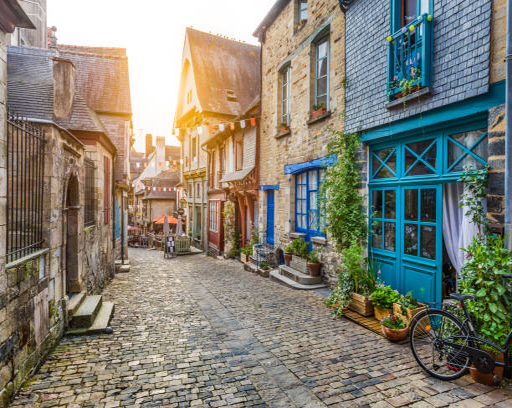
street scene in an old town at sunset